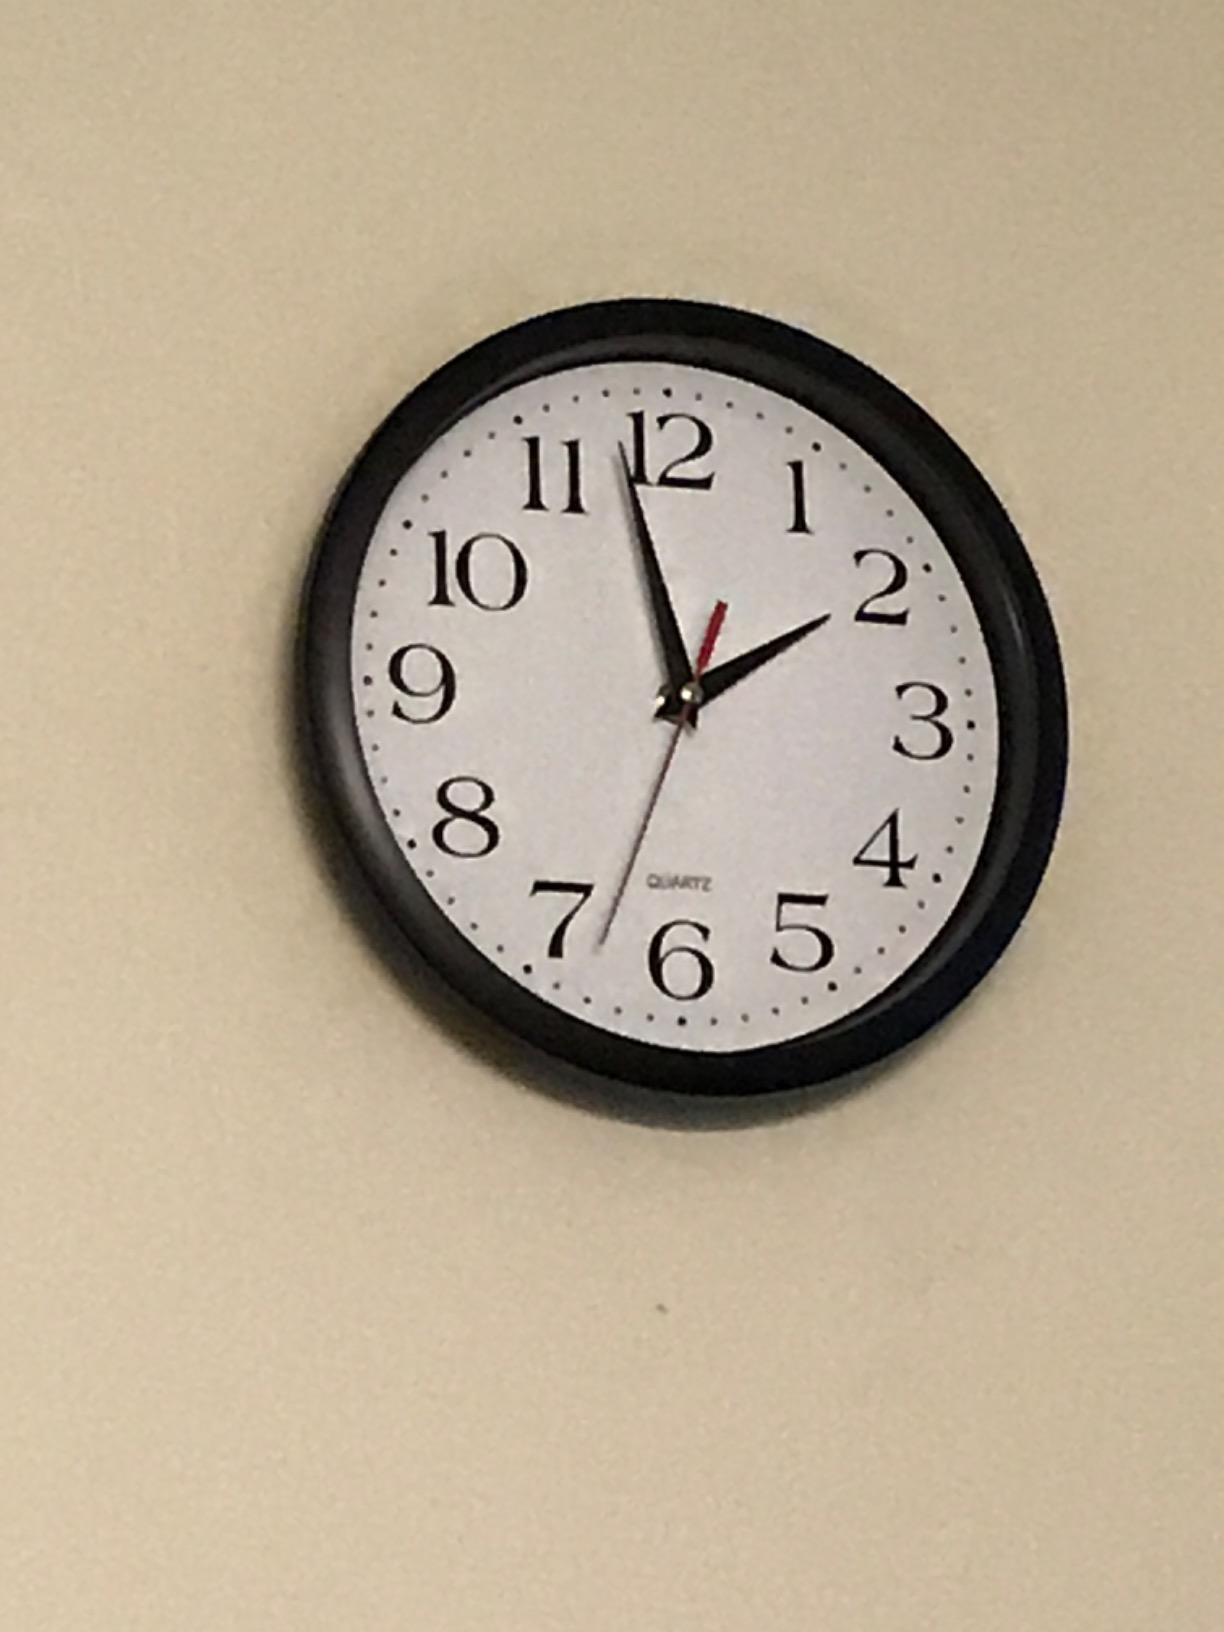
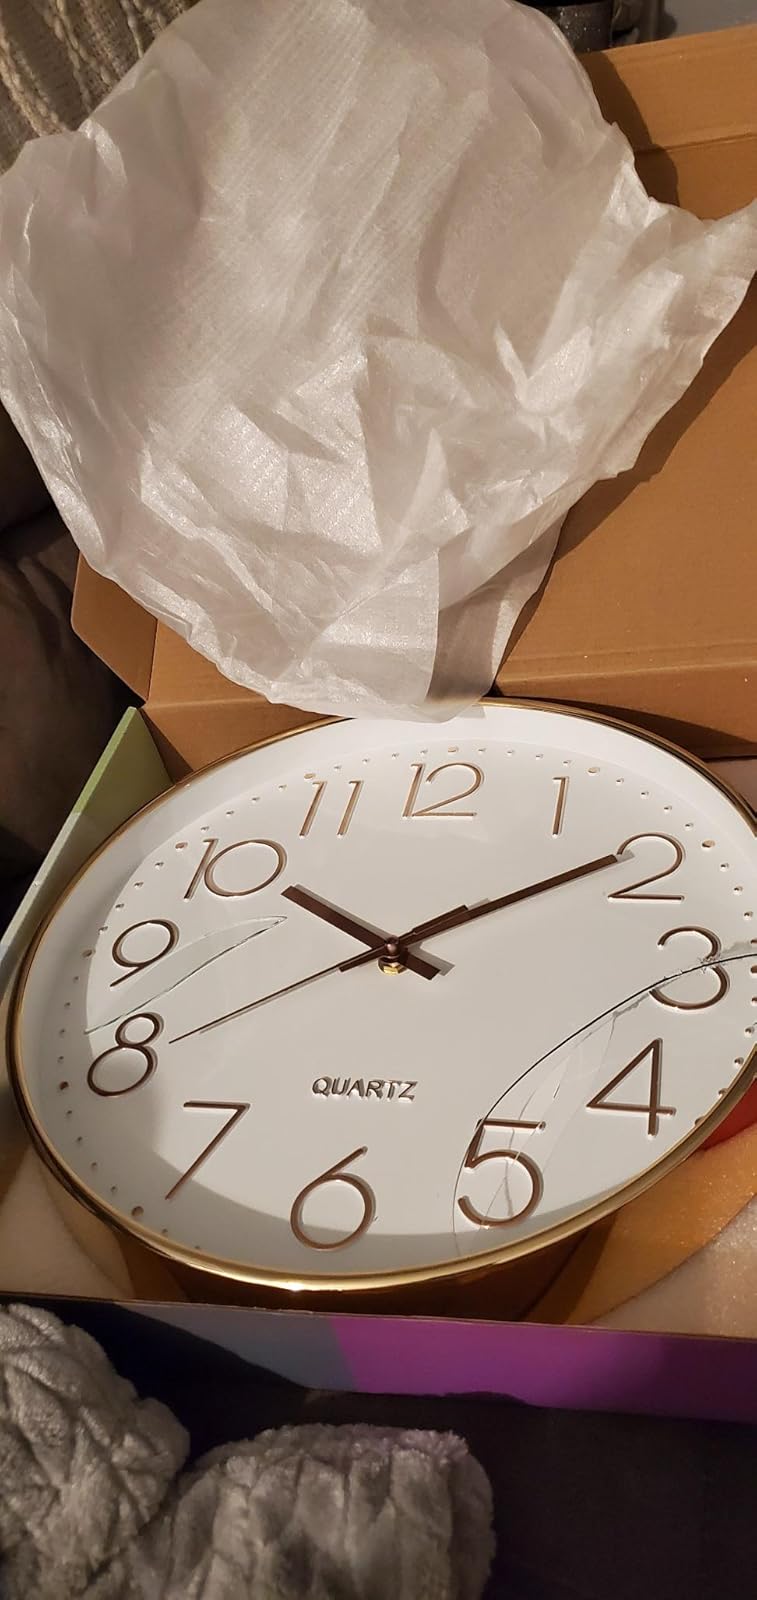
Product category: clock
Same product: no